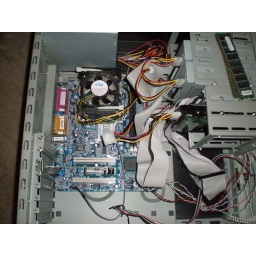
This was the inside of the black computer that is in the other photo.